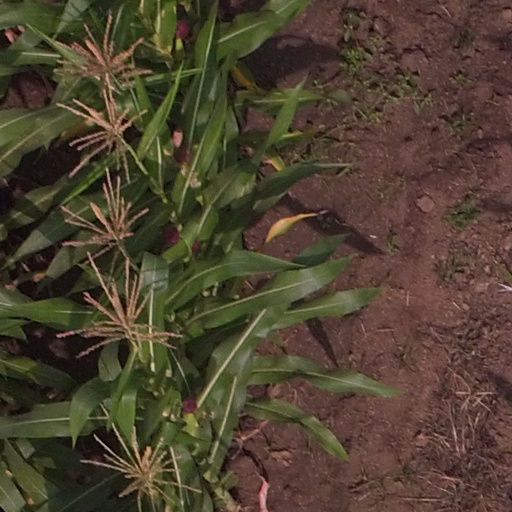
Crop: maize; corn